Big Brother México

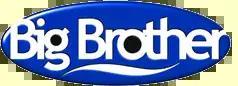
International logo of "Big Brother"

Big Brother México is a reality television series based on the international "Big Brother" format produced in the Netherlands by Endemol. "Big Brother México" was launched by Televisa in 2002. Before its debut, the idea of being watched twenty-four hours a day by a camera was shocking to some in Mexican society. The series was successful, and it was followed by a special edition called "Big Brother VIP" with Mexican celebrities from show business and even politics.